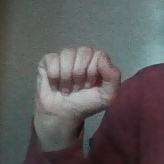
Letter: saad